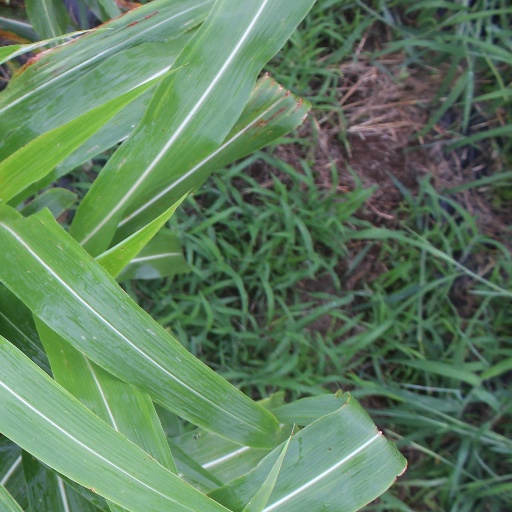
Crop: sorghum